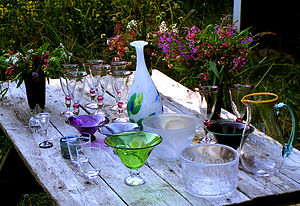
Glasriget
Resultatet af en dags shopping i Glasriget
En dags shopping i Glasriket i Småland, Sverige
Glasriget er et område i Småland i det sydlige Sverige, der omfatter dele af kommunerne Emmaboda, Nybro, Uppvidinge og Lessebo. Her findes et antal større aktive glasbruk samt en række mindre studioglashytter og andre dertil relaterede aktiviteter. De svenske glasværkers historie i Småland kan føres tilbage til i hvert fald 1700-tallet.